Bonavista—Gander—Grand Falls—Windsor

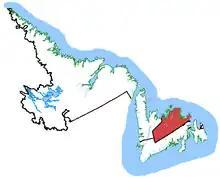
Bonavista—Gander—Grand Falls—Windsor in relation to other Newfoundland and Labrador ridings

Bonavista—Gander—Grand Falls—Windsor (formerly Bonavista—Exploits) was a federal electoral district in Newfoundland and Labrador, Canada, that was represented in the House of Commons of Canada from 2004 until 2015. 81.0% of its population was Protestant, the highest proportion in Canada. In the 2011 federal election, this riding had the highest percentage of Liberal votes in the nation, with nearly 60% of voters backing Liberal candidate Scott Simms.